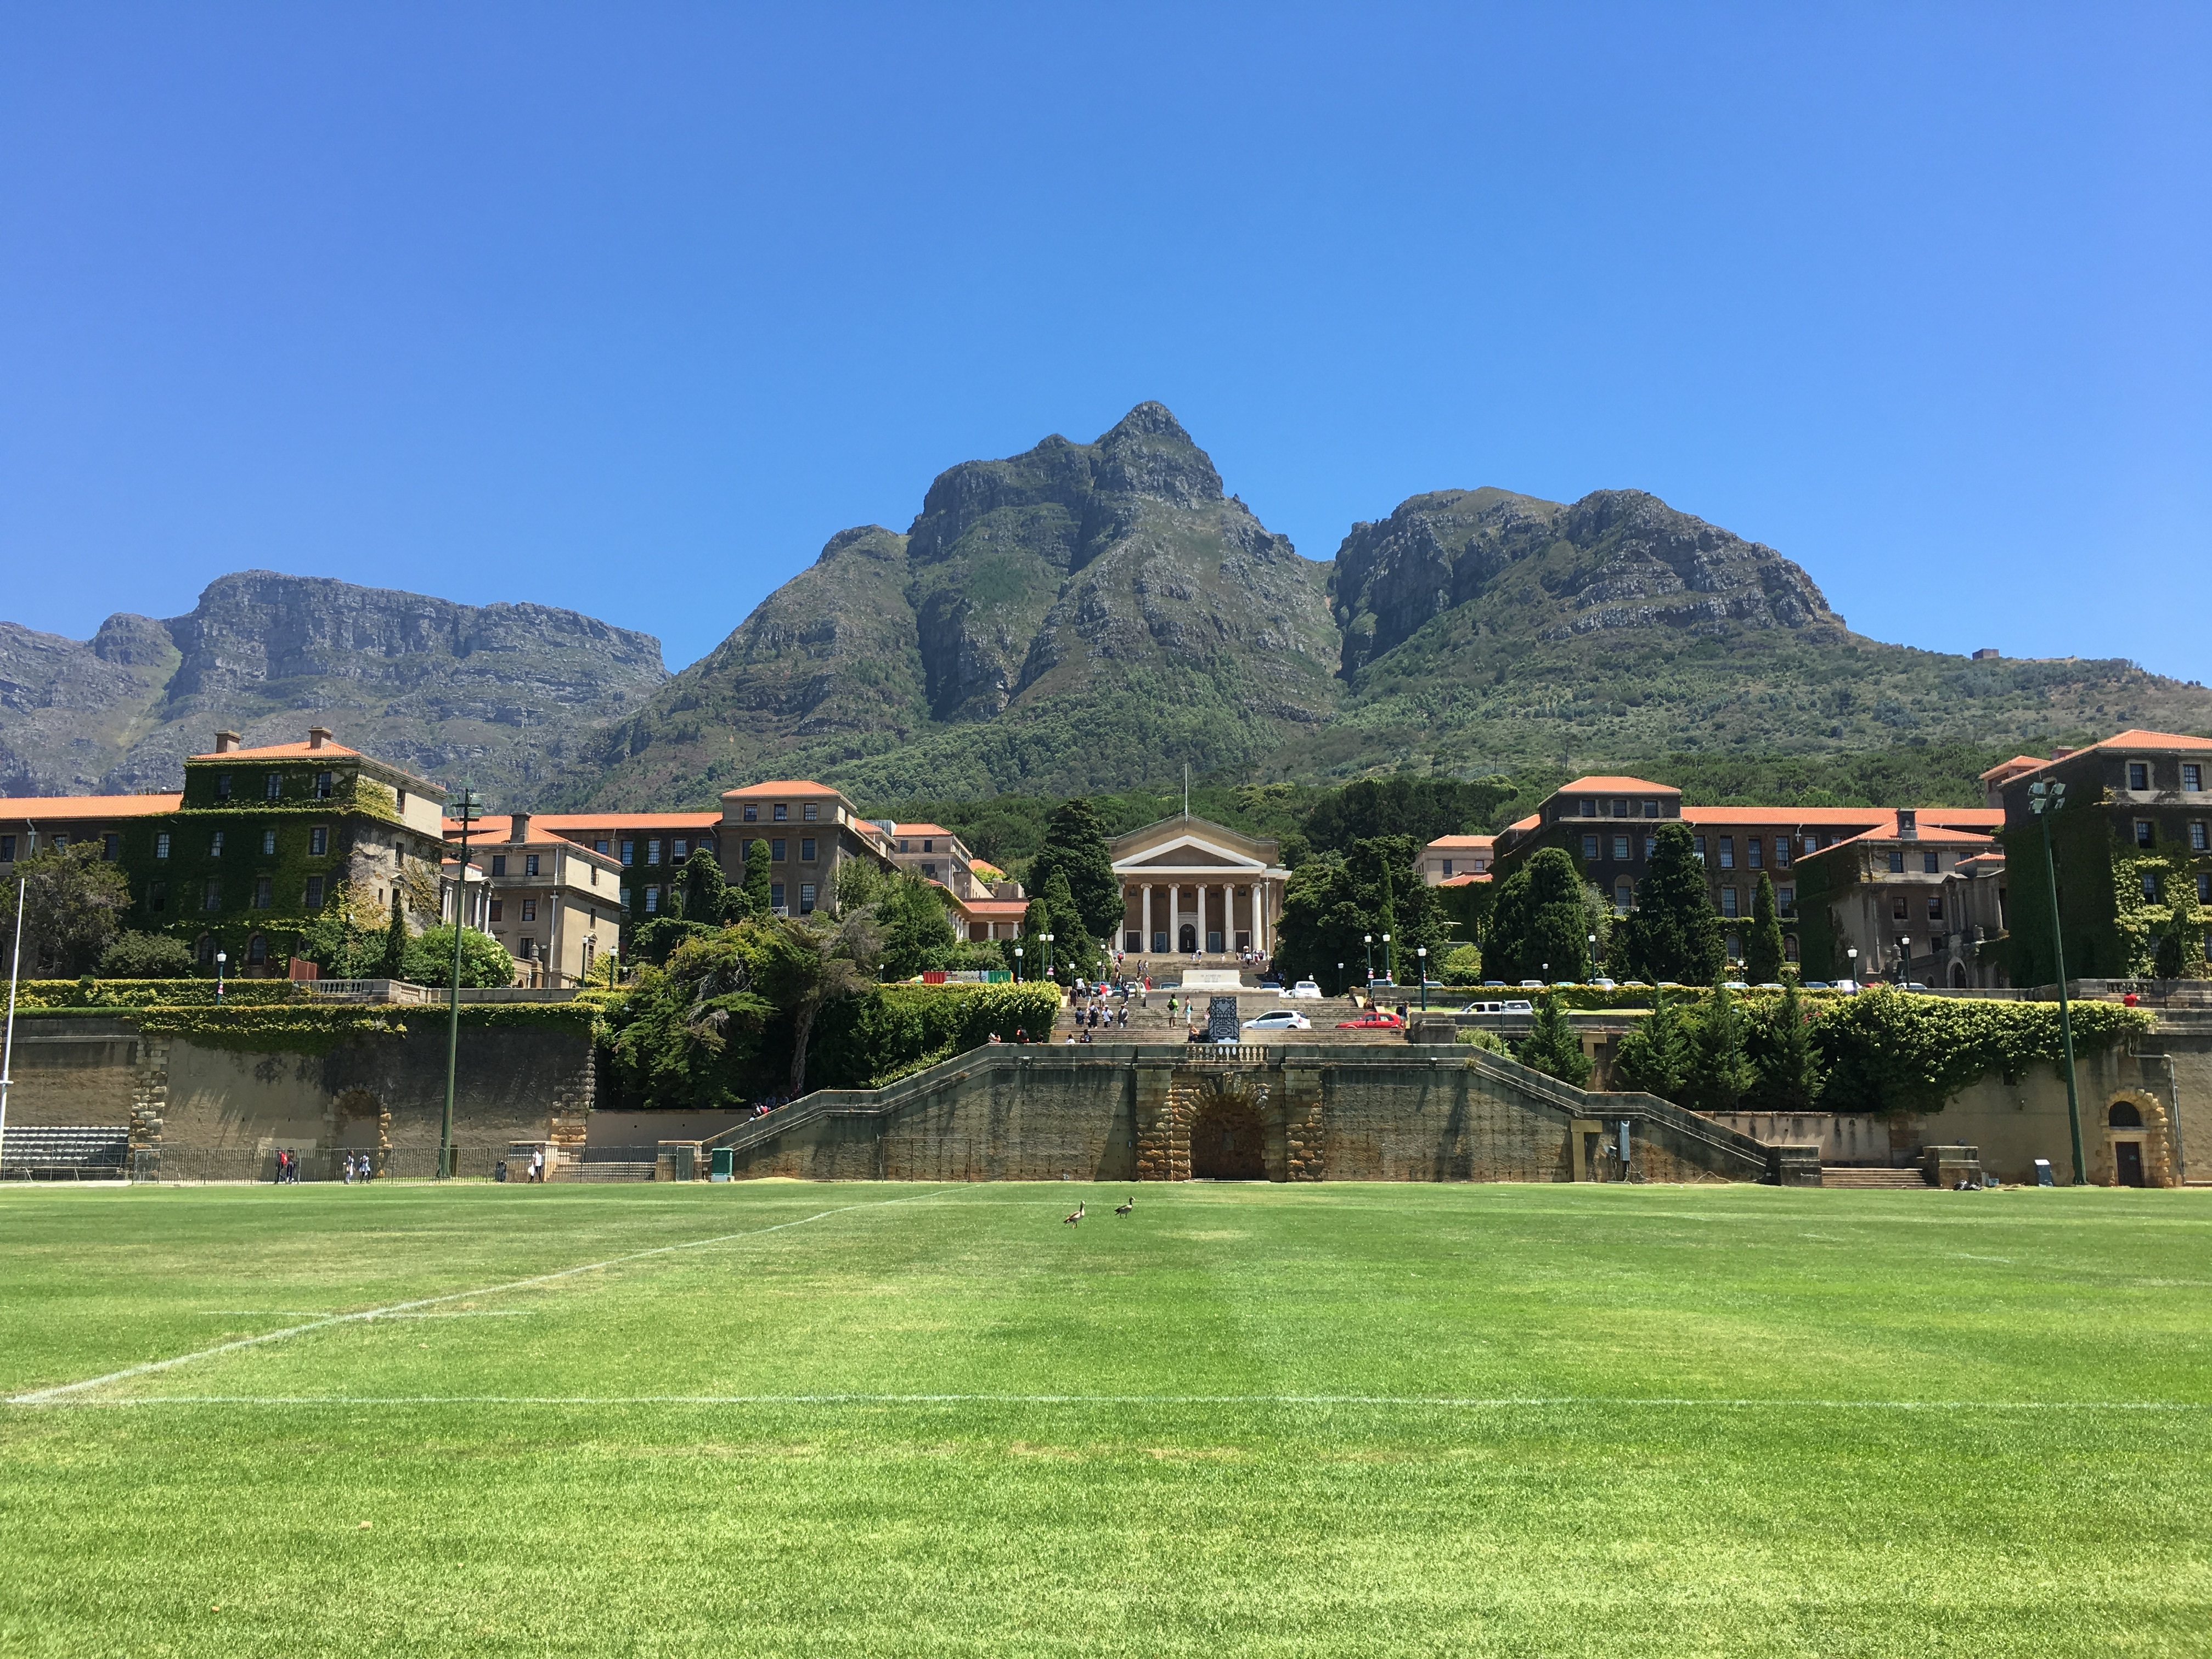
landscape, grass, mountain, lawn, hill, mountain range, vacation, village, estate, south africa, rural area, cape town, university of cape town, uct, mountainous landforms, sport venue